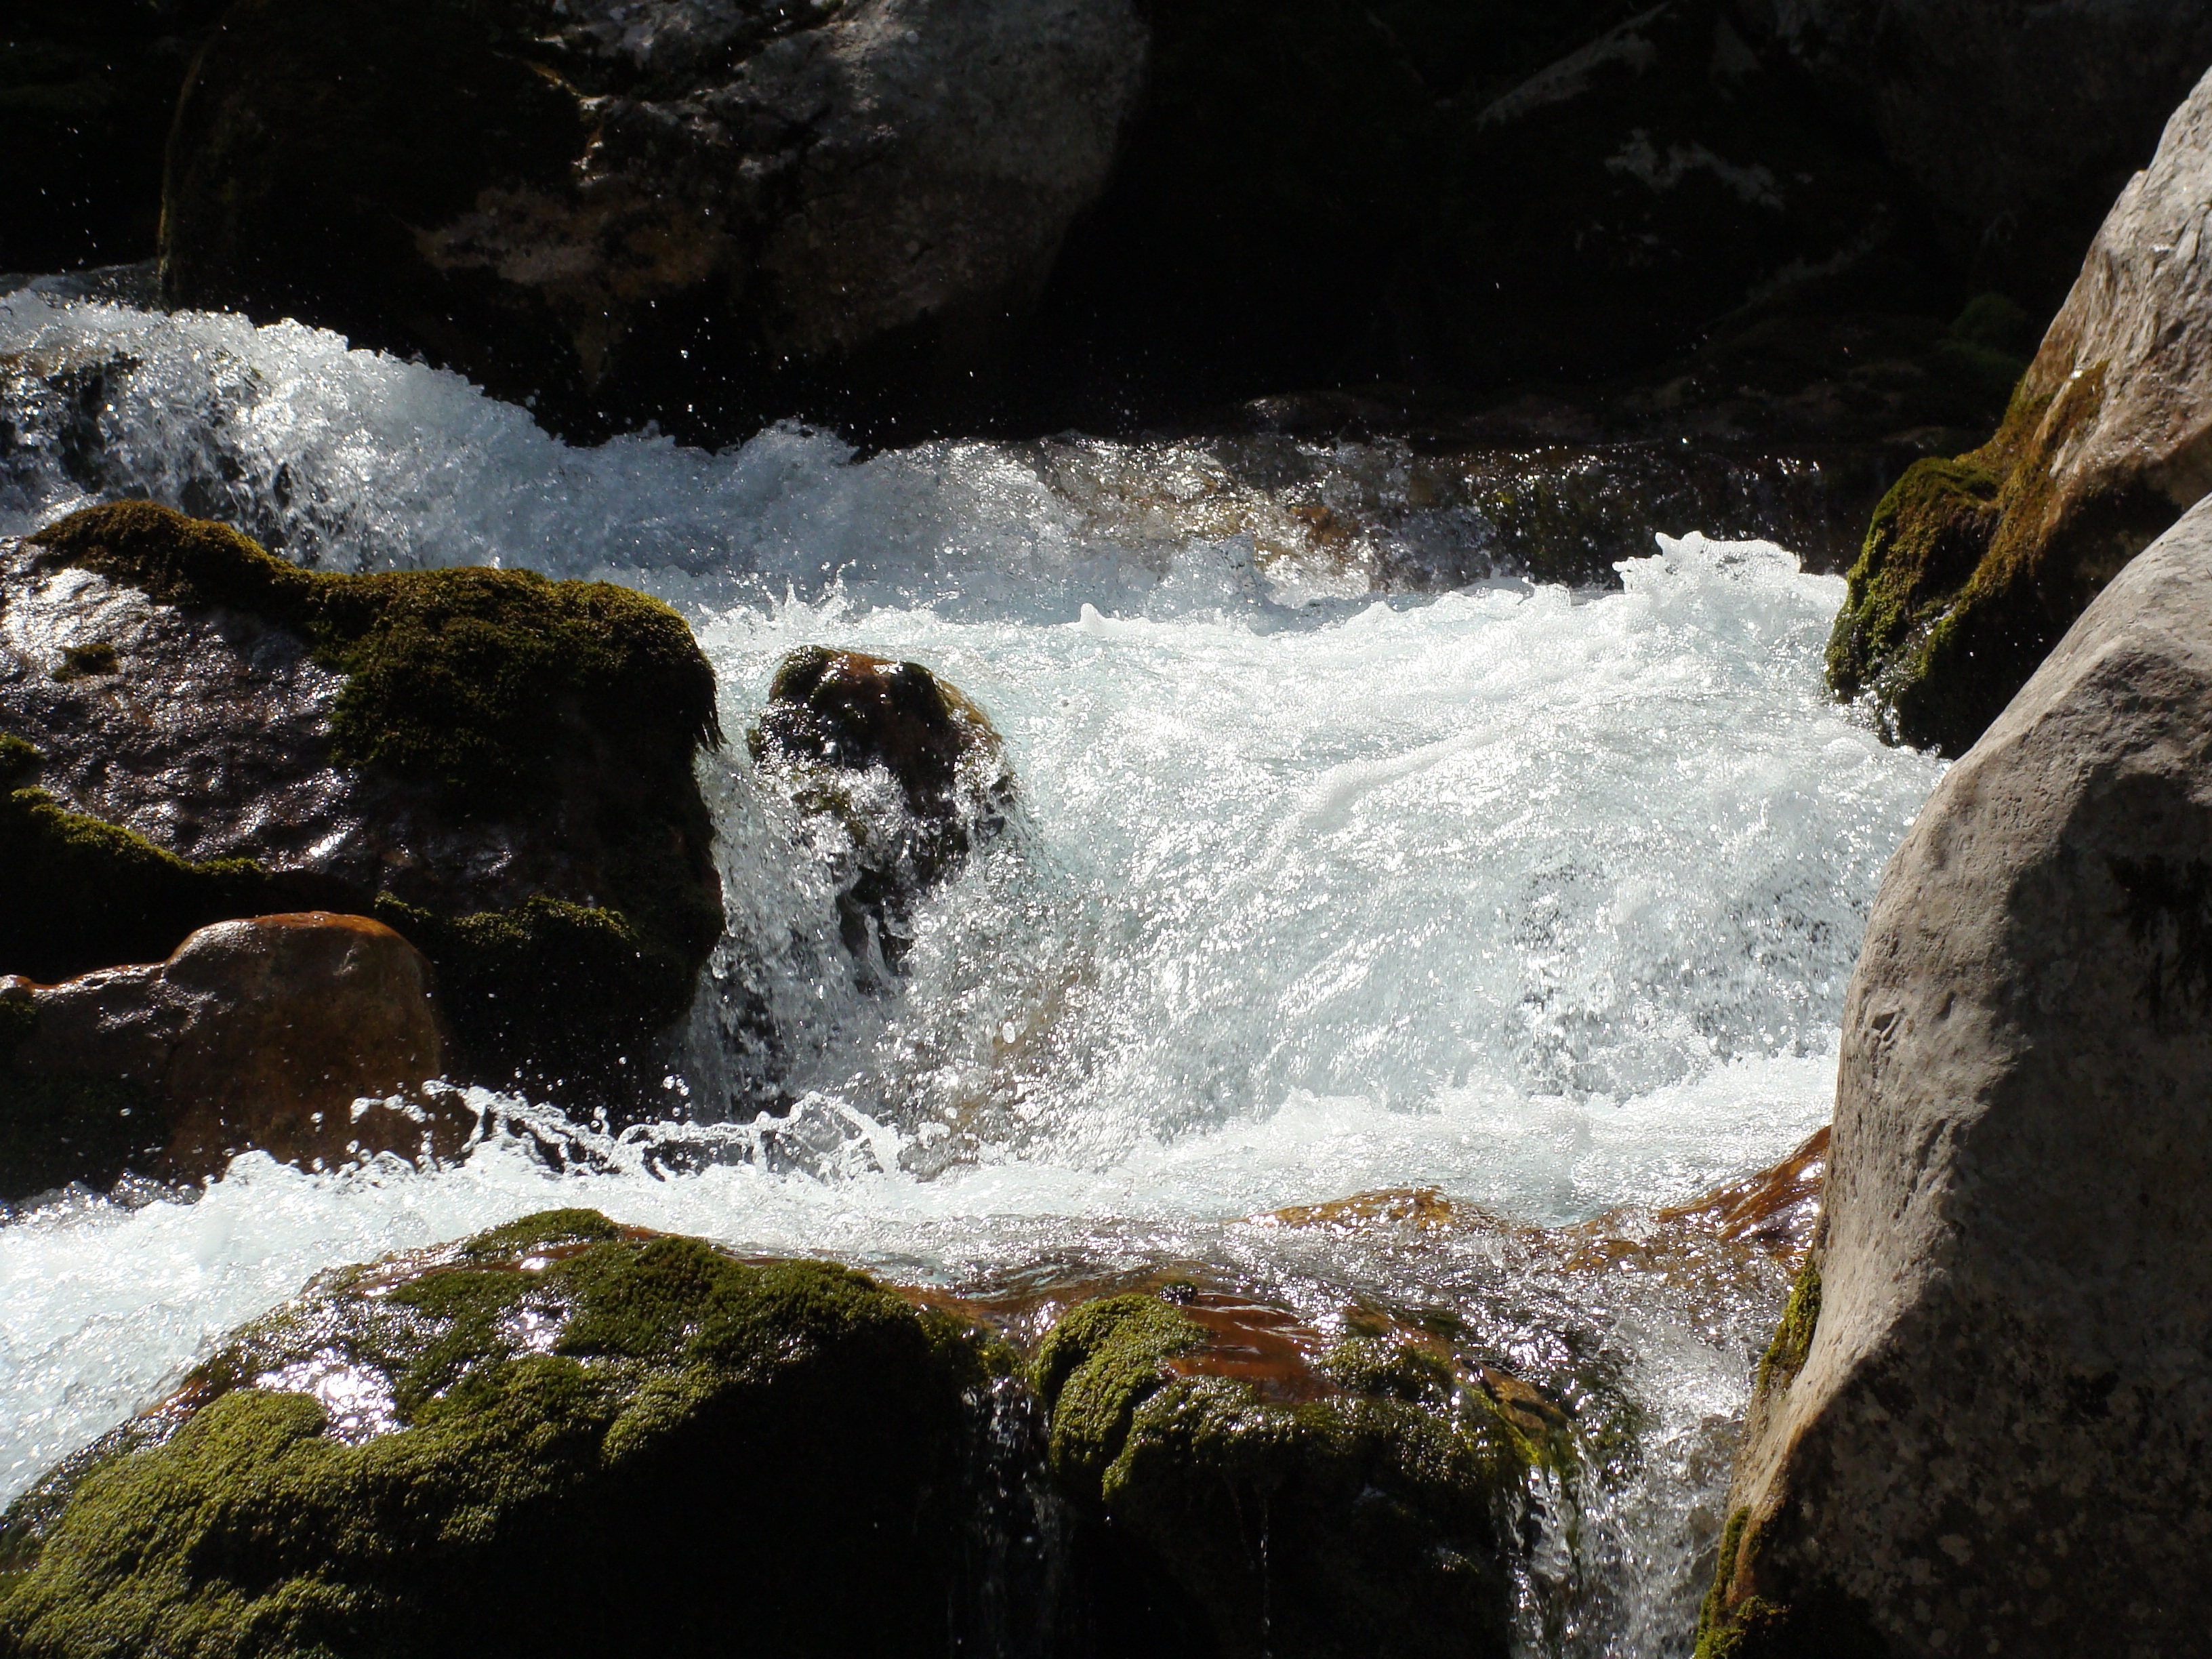
landscape, sea, water, nature, rock, waterfall, mountain, wave, river, stream, flow, rapid, material, body of water, water feature, landform, rough river, river krajcrica, wally zadnjica